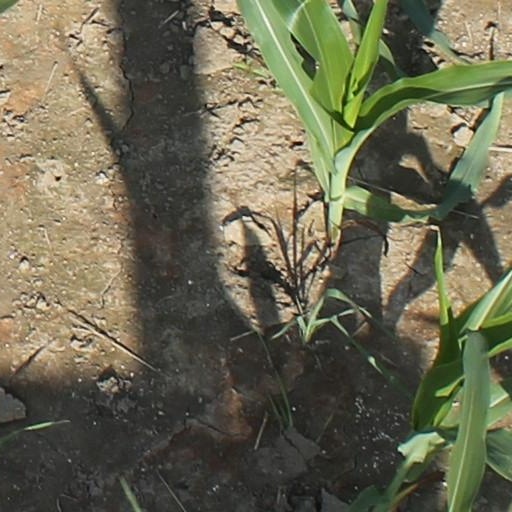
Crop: maize; corn